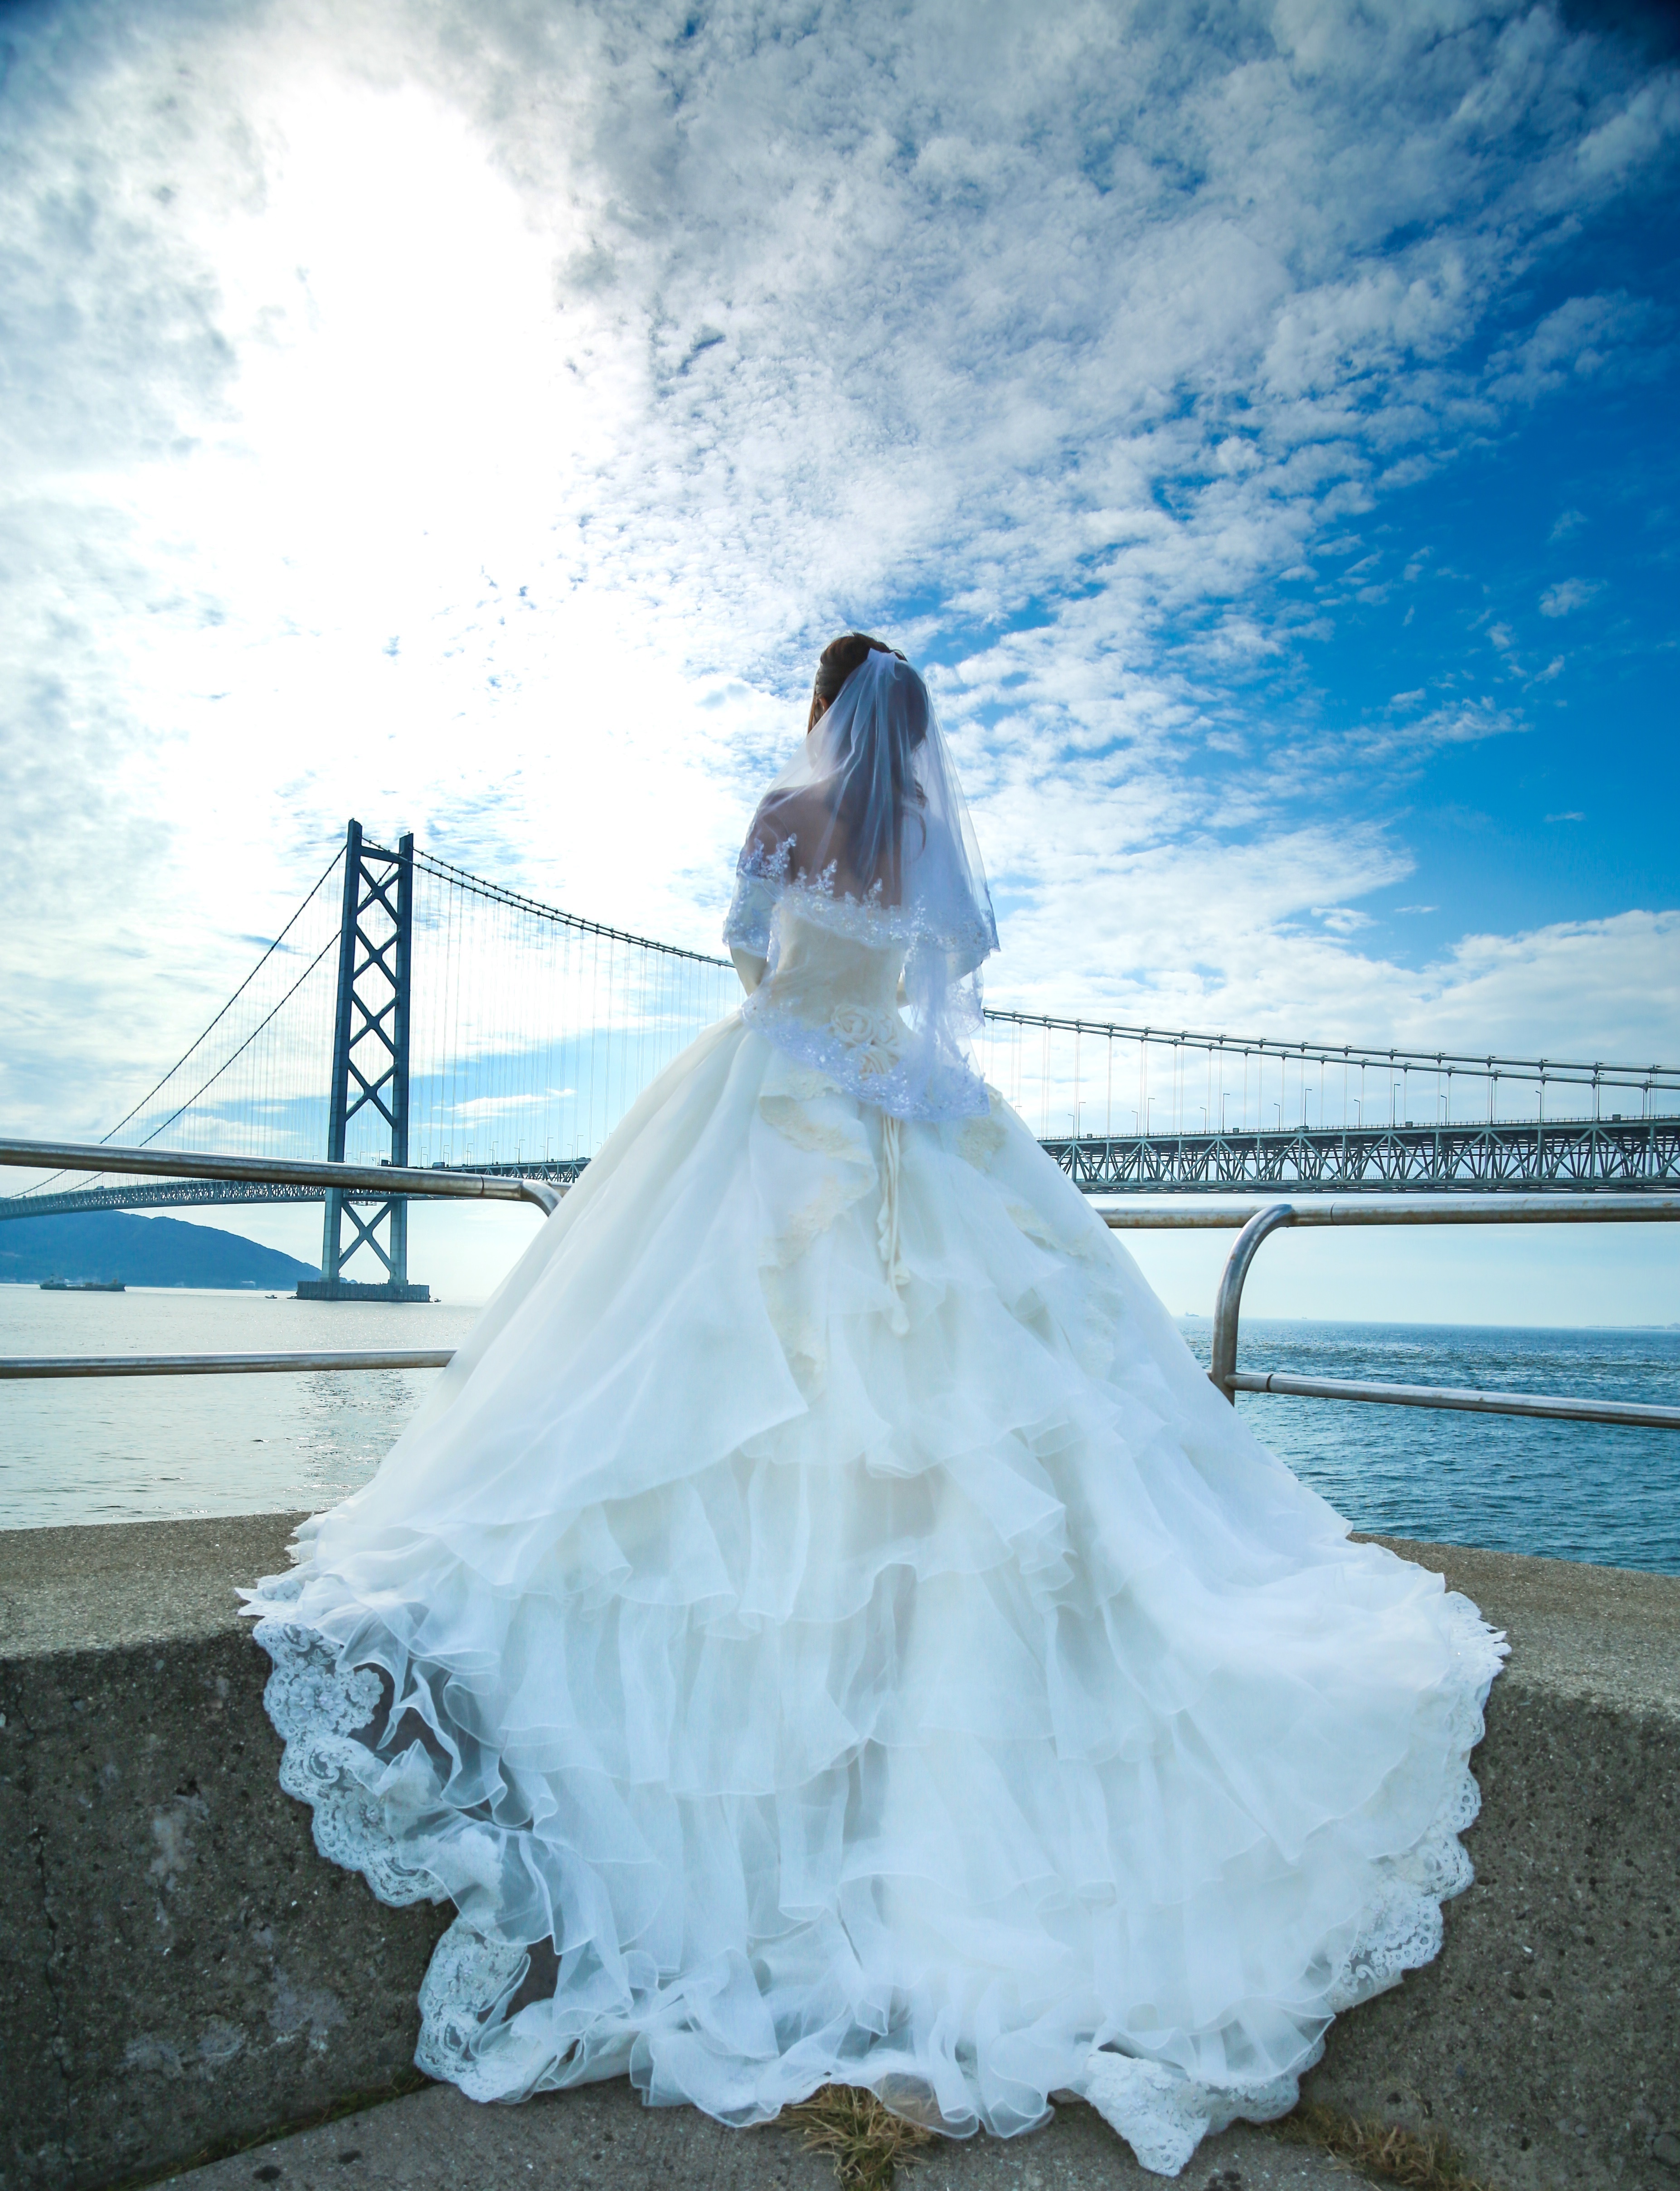
woman, wedding dress, bride, photograph, dress, blue, gown, bridal clothing, clothing, bridal accessory, sky, bridal veil, beauty, veil, shoulder, lady, wedding, ceremony, water, bridal party dress, photography, photo shoot, happy, event, fashion accessory, flash photography, formal wear, cloud, marriage, sea, fashion design